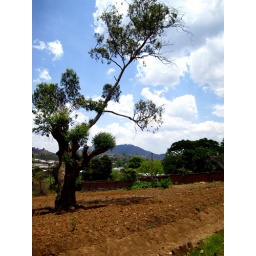
a tree by our house